Answer in natural language. Which object is closer to brown colour side table, sleek black flatscreen smart tv or dark wooden bed frame with slats? Choose between the following options: sleek black flatscreen smart tv or dark wooden bed frame with slats
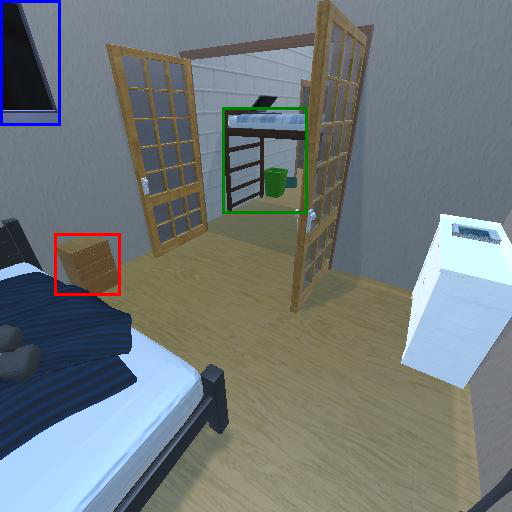
<answer>sleek black flatscreen smart tv</answer>